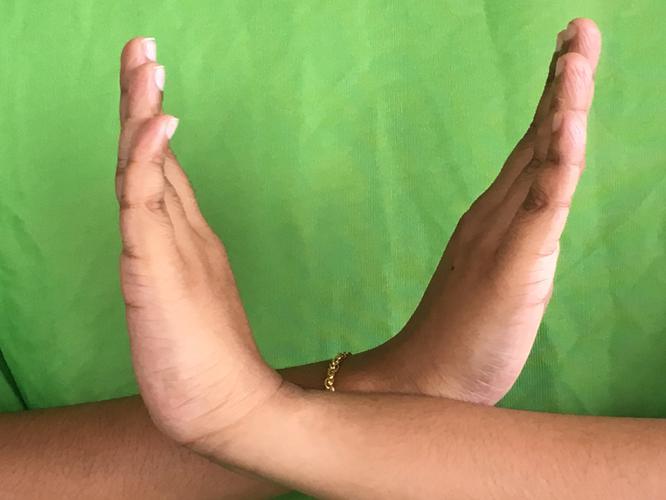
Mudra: Swastikam
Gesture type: double_hand